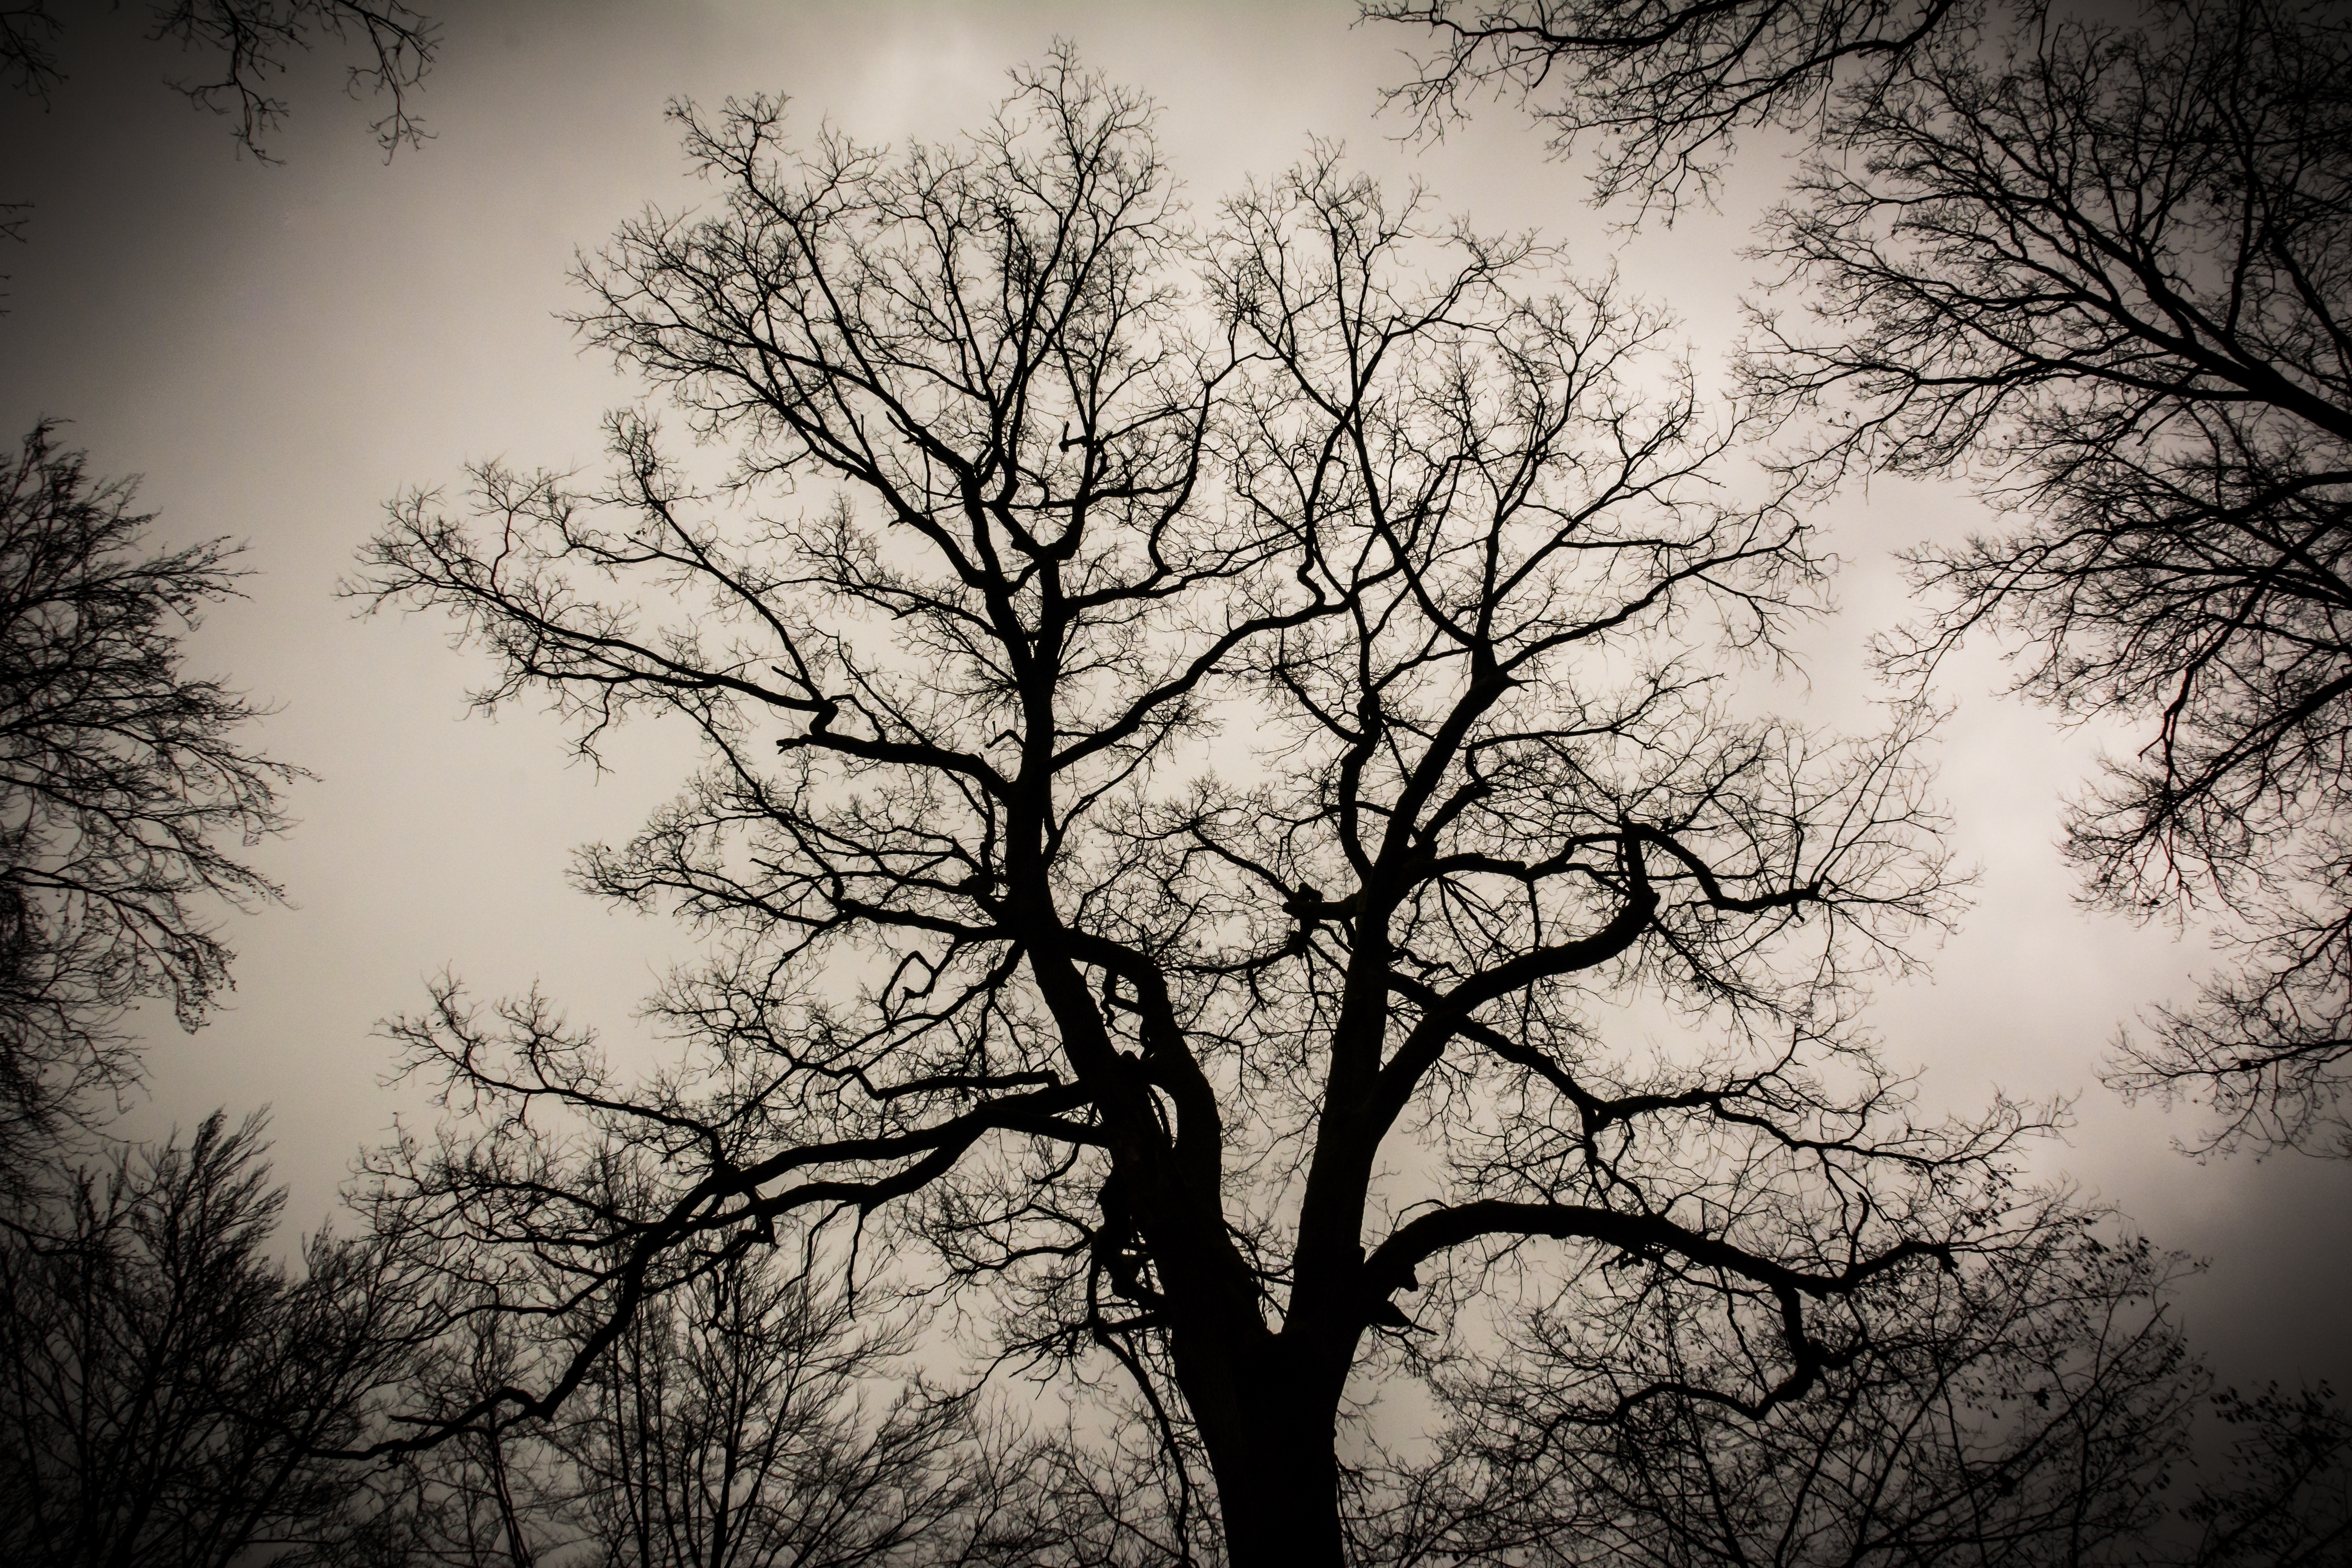
tree, nature, branch, winter, cloud, black and white, plant, sky, morning, leaf, darkness, monochrome, monochrome photography, atmospheric phenomenon, woody plant